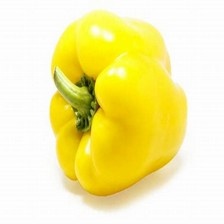
Label: capsicum